Carisbrooke Shipping

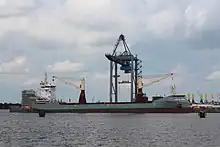
General Cargo Vessel Vectis Pride, IMO 9626132, built 2012 from Jiangsu Yangzijiang Shipyard at Jiangyin, China,Owner & Manager: Carisbrooke Shipping

Carisbrooke Shipping is a United Kingdom company concerned with shipping and marine operations. The company was established in December 1969. Their main office is located in Cowes, Isle of Wight. In January 2017 the company formally joined with Nova Marine Carriers.